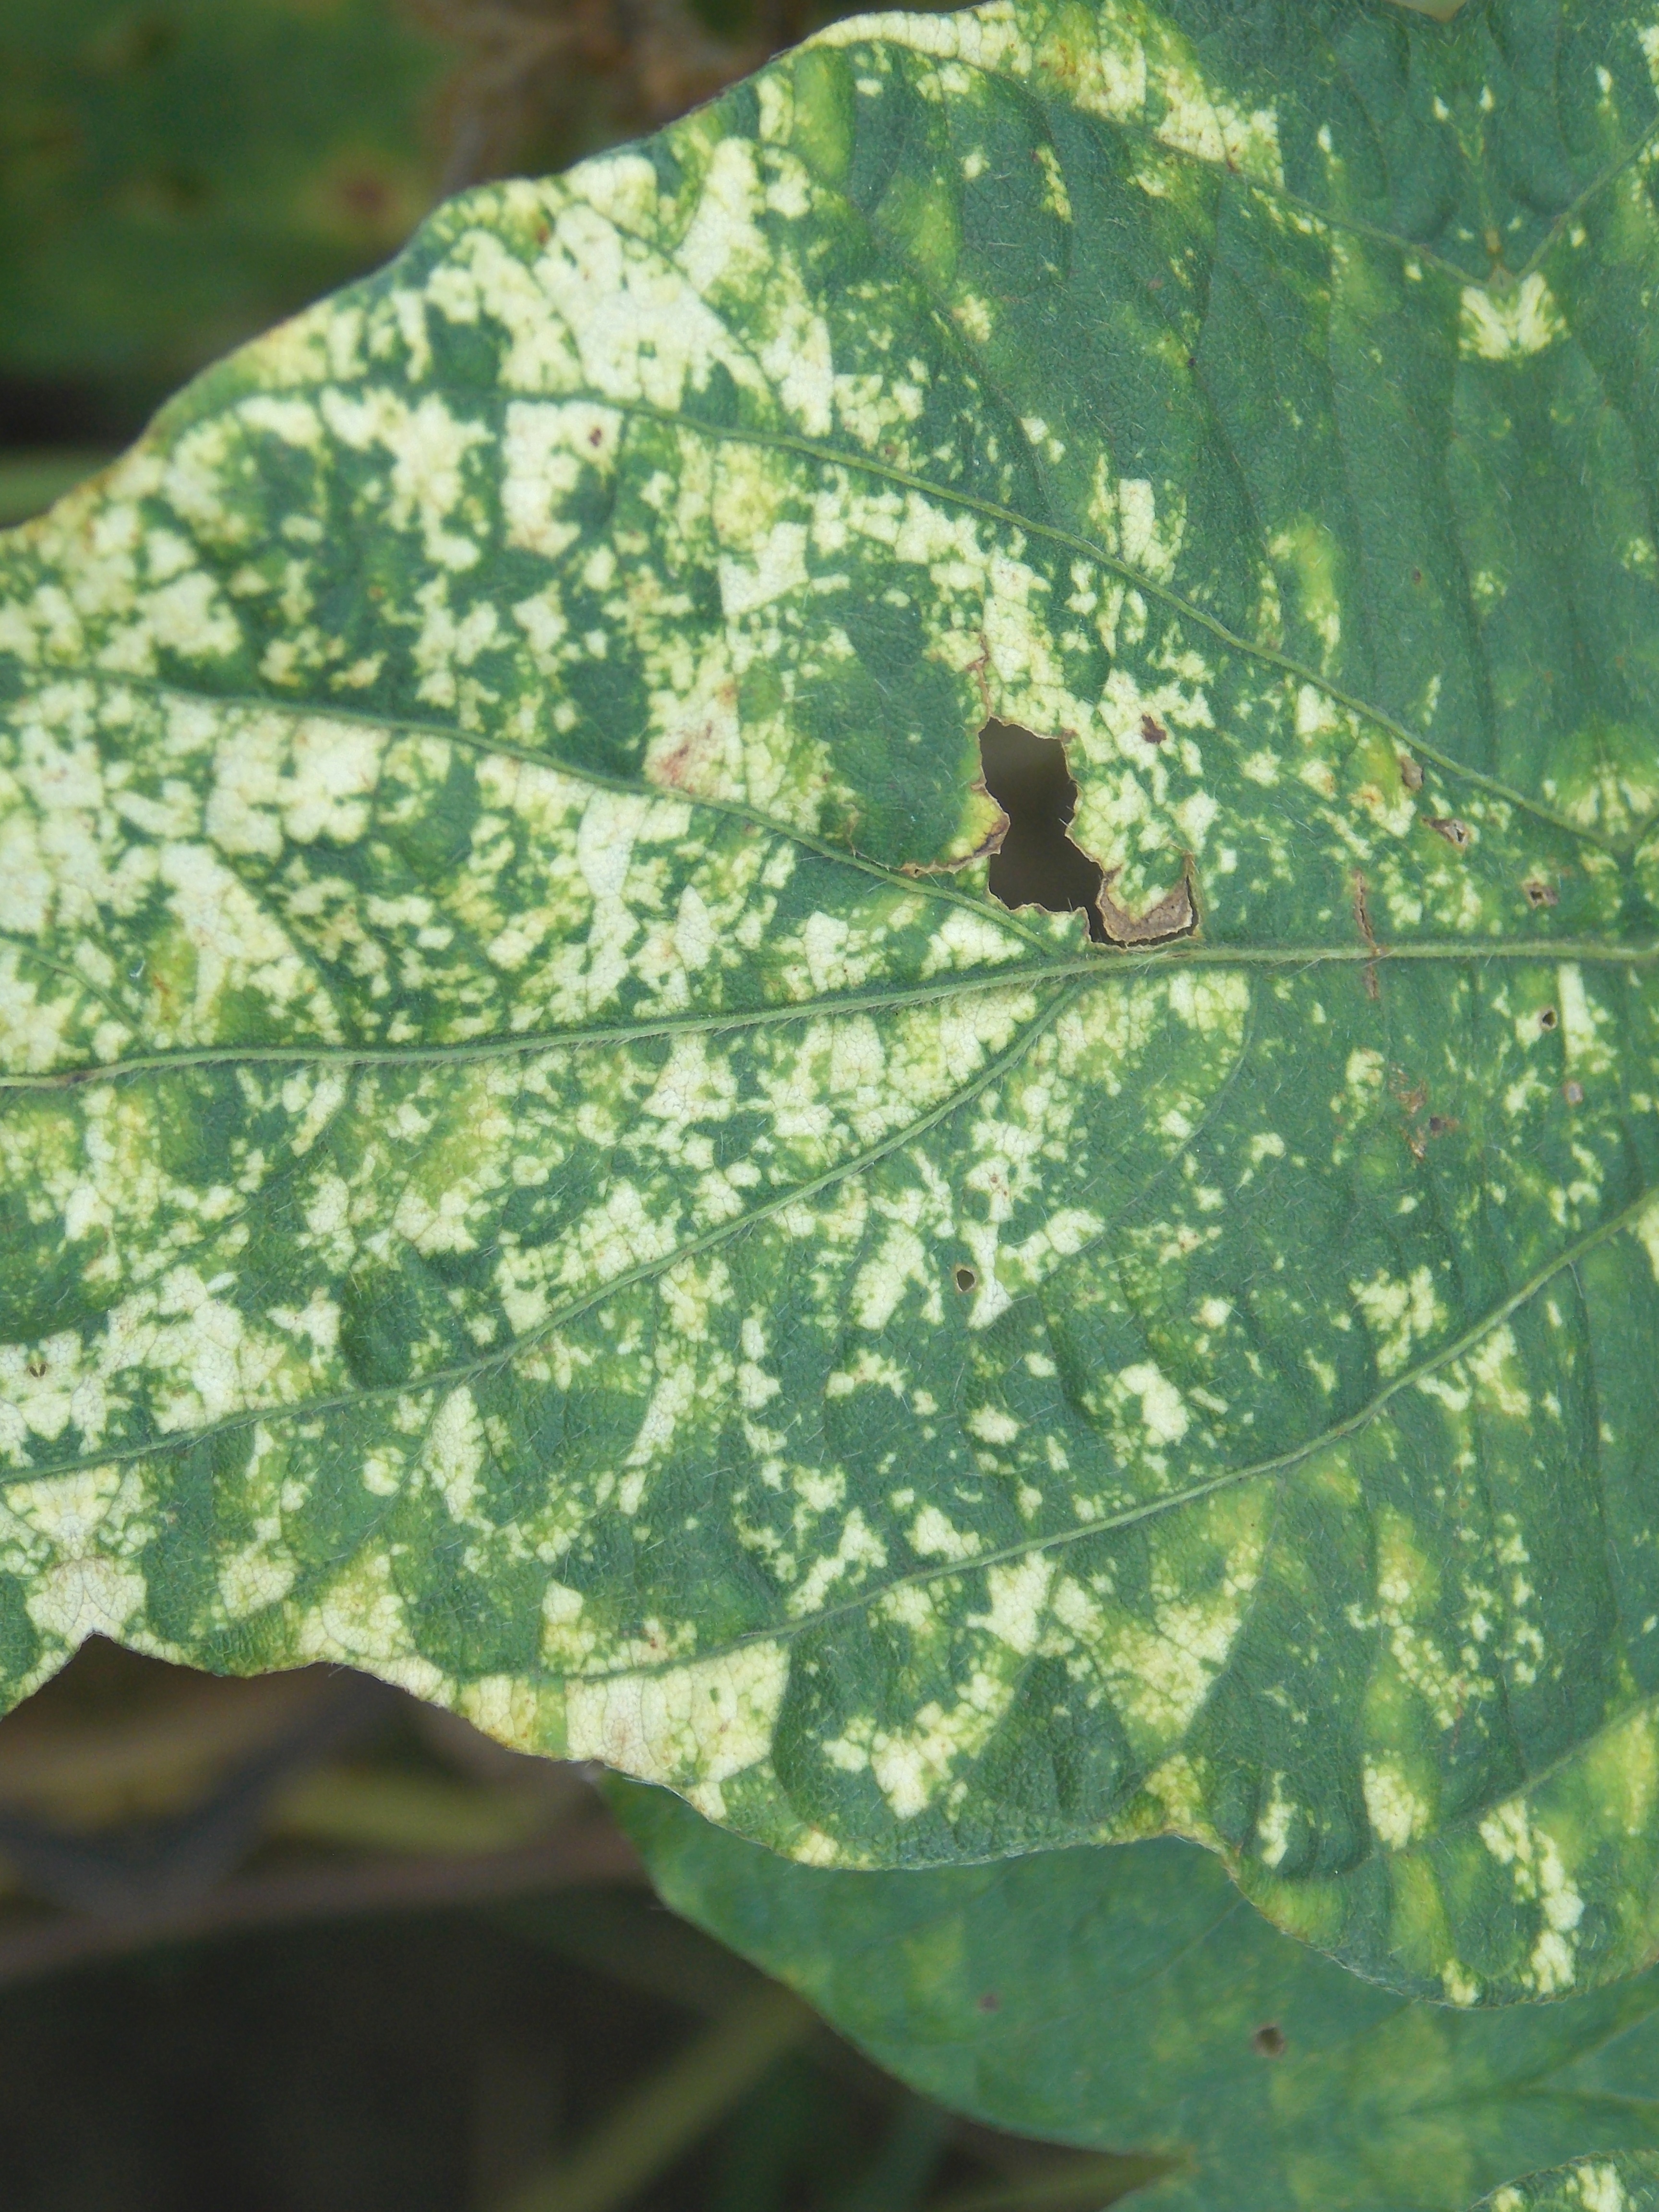
Label: Disease